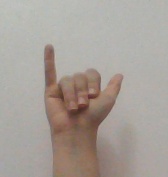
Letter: ya